Lancaster Trust Company

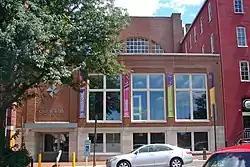
Lancaster Trust Company, August 2011

The Lancaster Trust Company is an historic, American bank building that is located in Lancaster, Lancaster County, Pennsylvania.